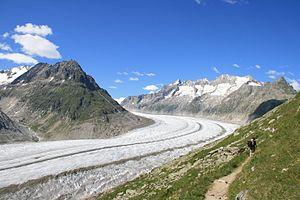
Le semi-marathon d'Aletsch est un semi-marathon se déroulant sur le site d'Aletsch inscrit au patrimoine mondial de l'UNESCO dans le canton du Valais en Suisse. Il est anciennement connu sous le nom de course du glacier.